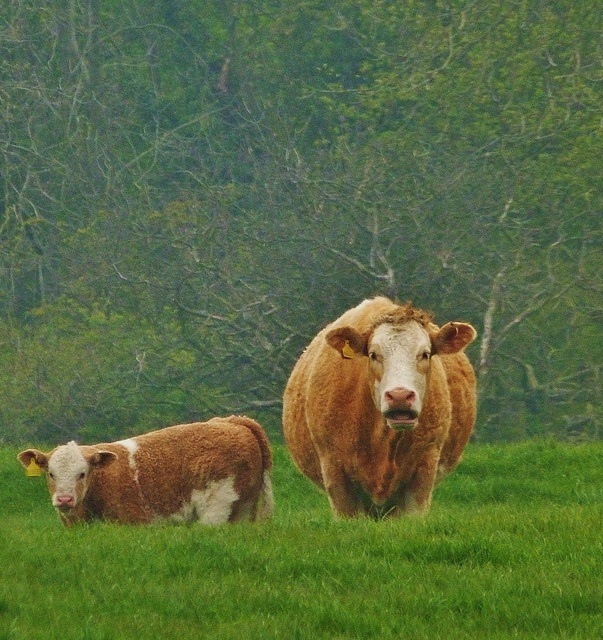
There are two large cows in the plush green pasture
There are two cows on the green grass.
Too big brown and white cows in the grass by a tree looking forward.
Pair of brown and white cows in grassy field.
A cow and a calf are in the grass.